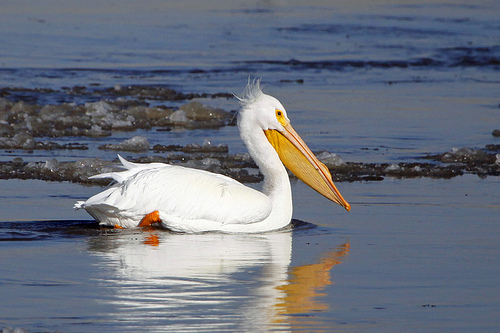
a big bird with a small head and a large and long pointed beak, white is the only color on this bird.
a larhe white bird with a large beak that looks flexible.
a large all white swimming bird with an extremely long yellow bill, and orange claws.
all white bird with orange cheek patches, bill and tarsus.
this bird has a white crown, a large yellow bill, and a white backthe bird had a large white body with yellow feet, a long neck, and a long wide beak which is also yellow.
this appears to be a large bird with a white body and a large yellow beak used for fishing.
a large white bird with a huge orange beak swims in the water.
this bird has a huge yellow bill with a long neck with the rest of the body being white with the exception of the feet.
the bird is all white with a large broad yellow beak and orange feet.
Species: White Pelican